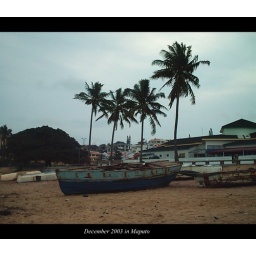
Deserted fisherman boats on beach in Maputo